Buffalo Bayou

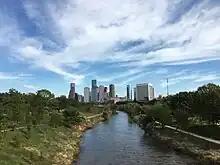
View of Buffalo Bayou looking east toward Downtown Houston from Rosemont Bridge in Buffalo Bayou Park

By the mid-20th century, the Port of Houston had established itself as the leading port in Texas, eclipsing the natural harbors at Galveston and Texas City. The Turning Basin terminal in Harrisburg (now part of Houston) became the port's largest shipping point. The Texas oil boom of the early 20th century spurred further industrial development.